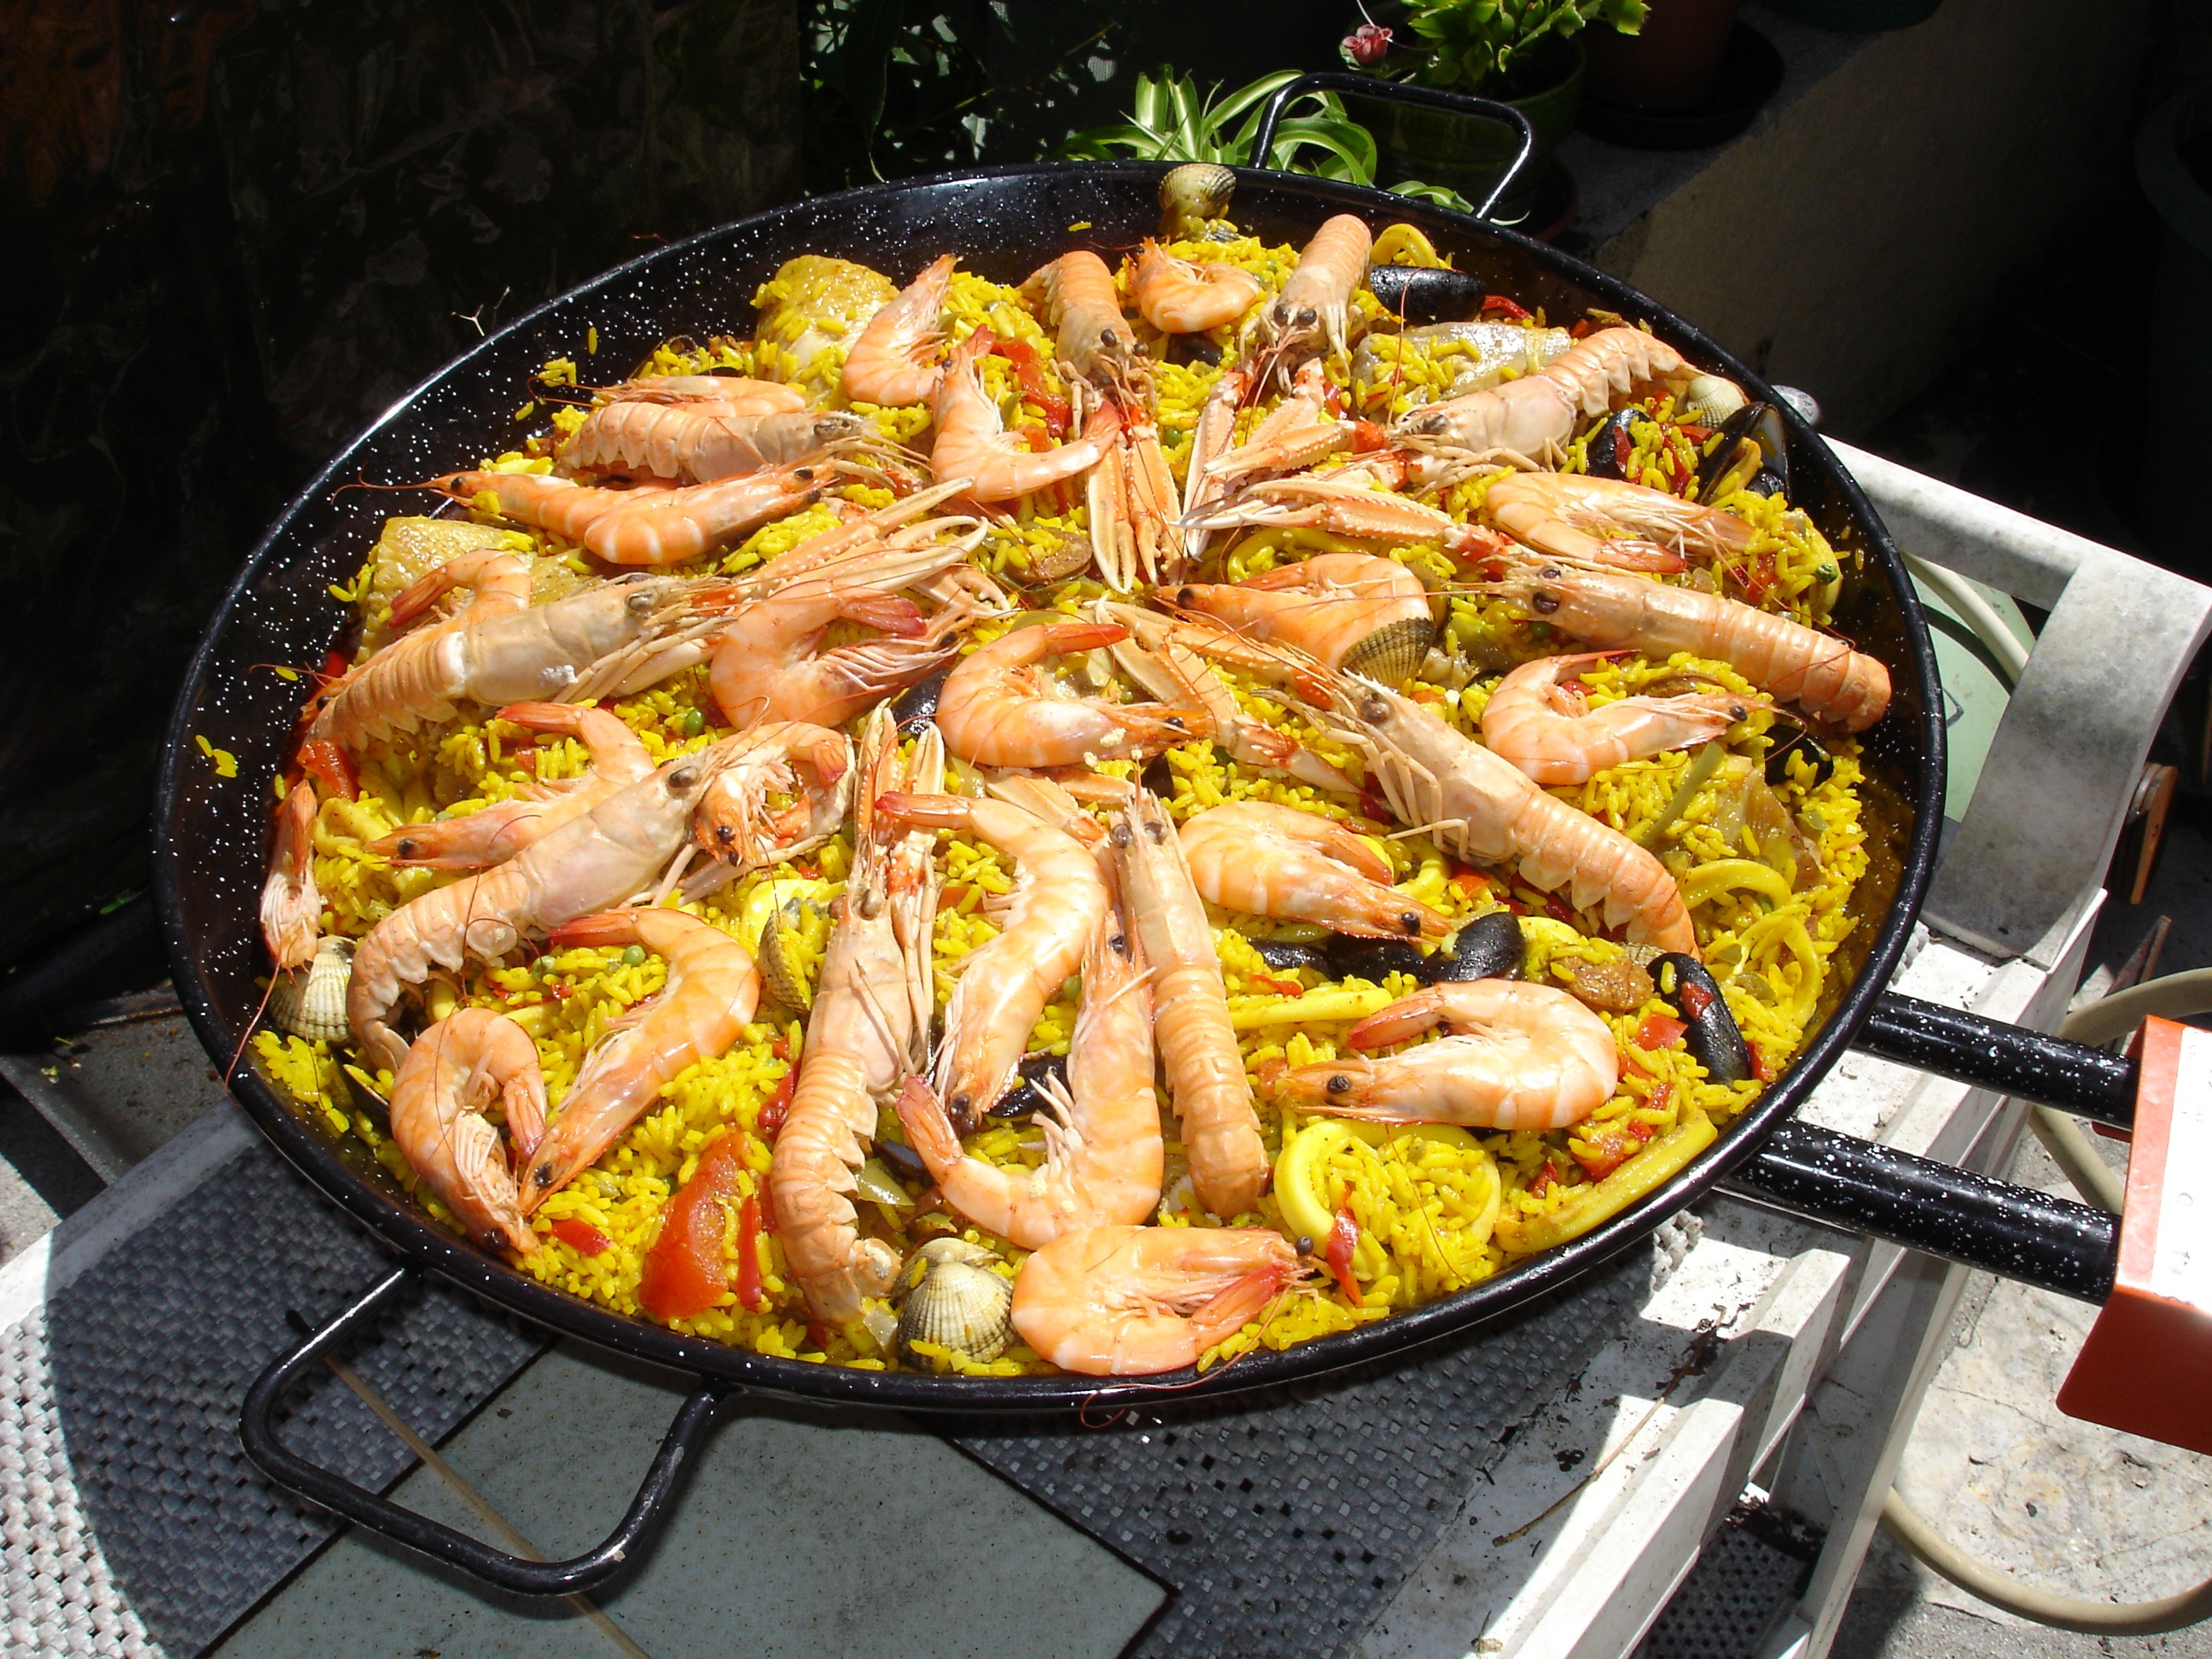
dish, meal, food, cooking, meat, cuisine, moules, paella, grilling, spanish cuisine, human action, european food, seafood boil, espagnol, plat typique, fruits de mer, langoustines, crevettes